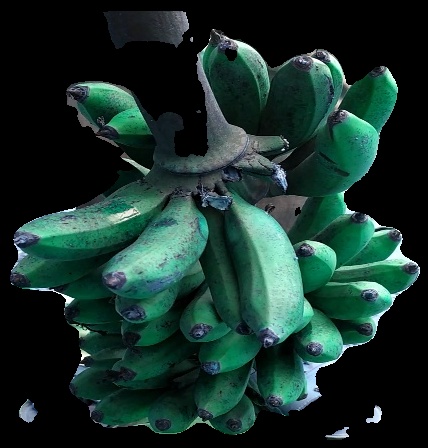
Variety: rasbale
Grade: grade3